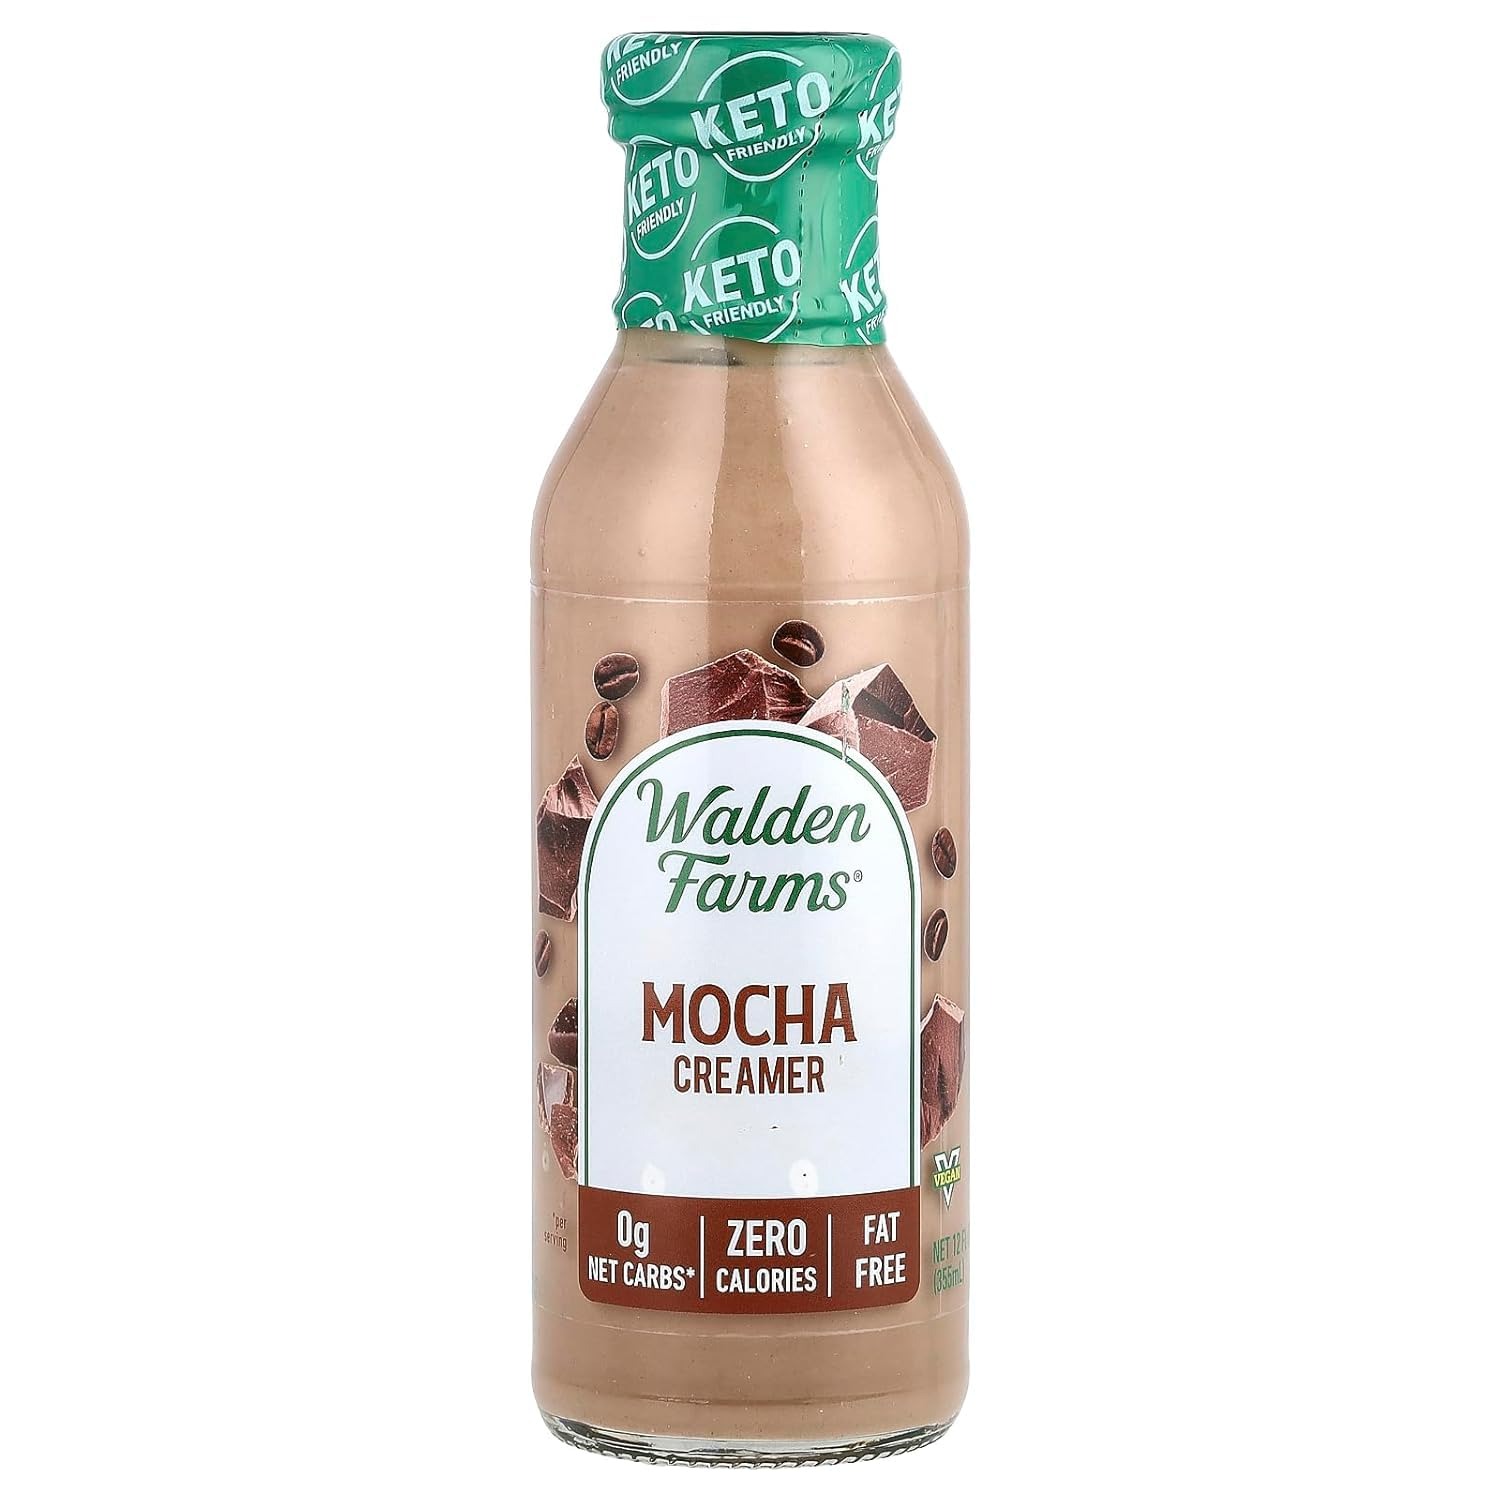
Item Name: Walden Farms Near Zero Mocha Coffee Creamer, 355 ml
Bullet Point: Walden Farms Creamers
Value: 12.0
Unit: Fl Oz

Price: 5.09